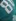
Number: 8